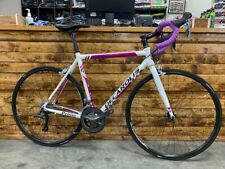
Vehicle type: Bikes